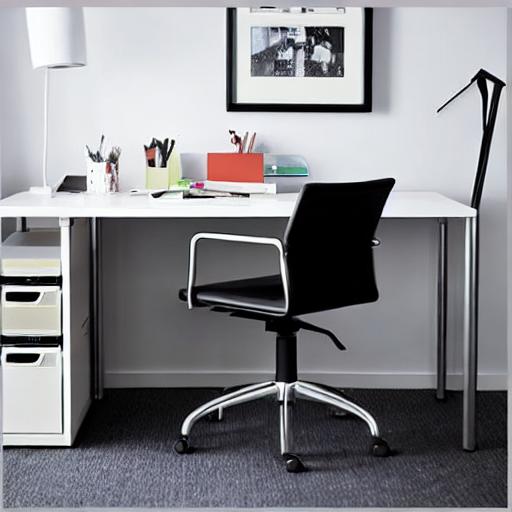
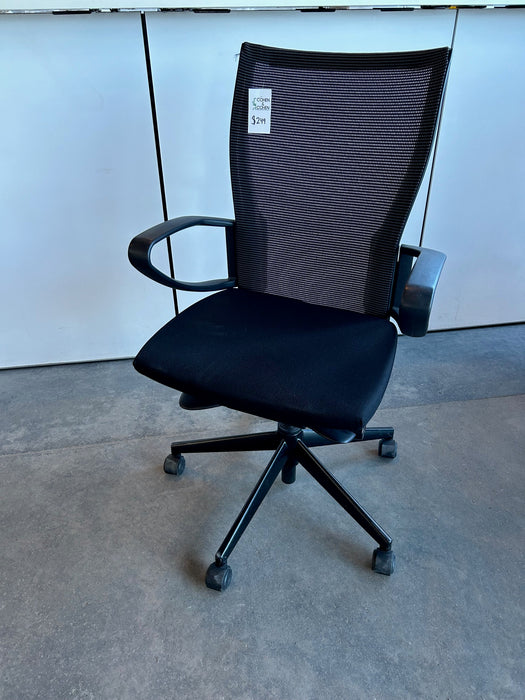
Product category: items_chair
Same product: no